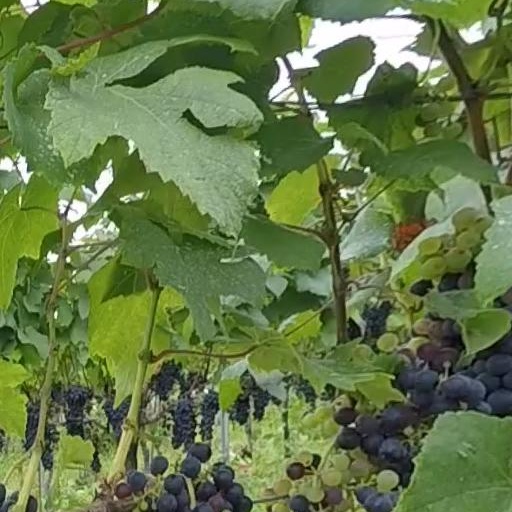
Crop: grape